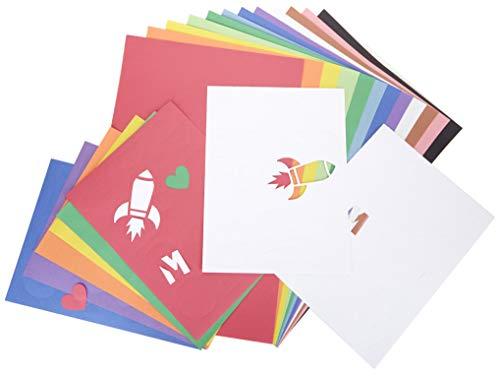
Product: Crayola Bulk Construction Paper Set, Back To School Supplies, Shapes & Stencils, 144 Construction Paper Sheets
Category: Arts, Crafts & Sewing | Crafting | Paper & Paper Crafts | Paper | Decorative Paper
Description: Large construction paper: The large size of 18” x 12” or 45cm x 30cm gives kids the extra room They crave to create Includes a stencil sheet with letters, numbers, and Shapes.
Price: $16.85
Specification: ProductDimensions:13.8x20.4x2.4inches|ItemWeight:3.4pounds|ShippingWeight:3.4pounds(Viewshippingratesandpolicies)|DomesticShipping:ItemcanbeshippedwithinU.S.|InternationalShipping:ThisitemcanbeshippedtoselectcountriesoutsideoftheU.S.LearnMore|ASIN:B07D2W5QNN|Itemmodelnumber:99-0553|Manufacturerrecommendedage:3yearsandup